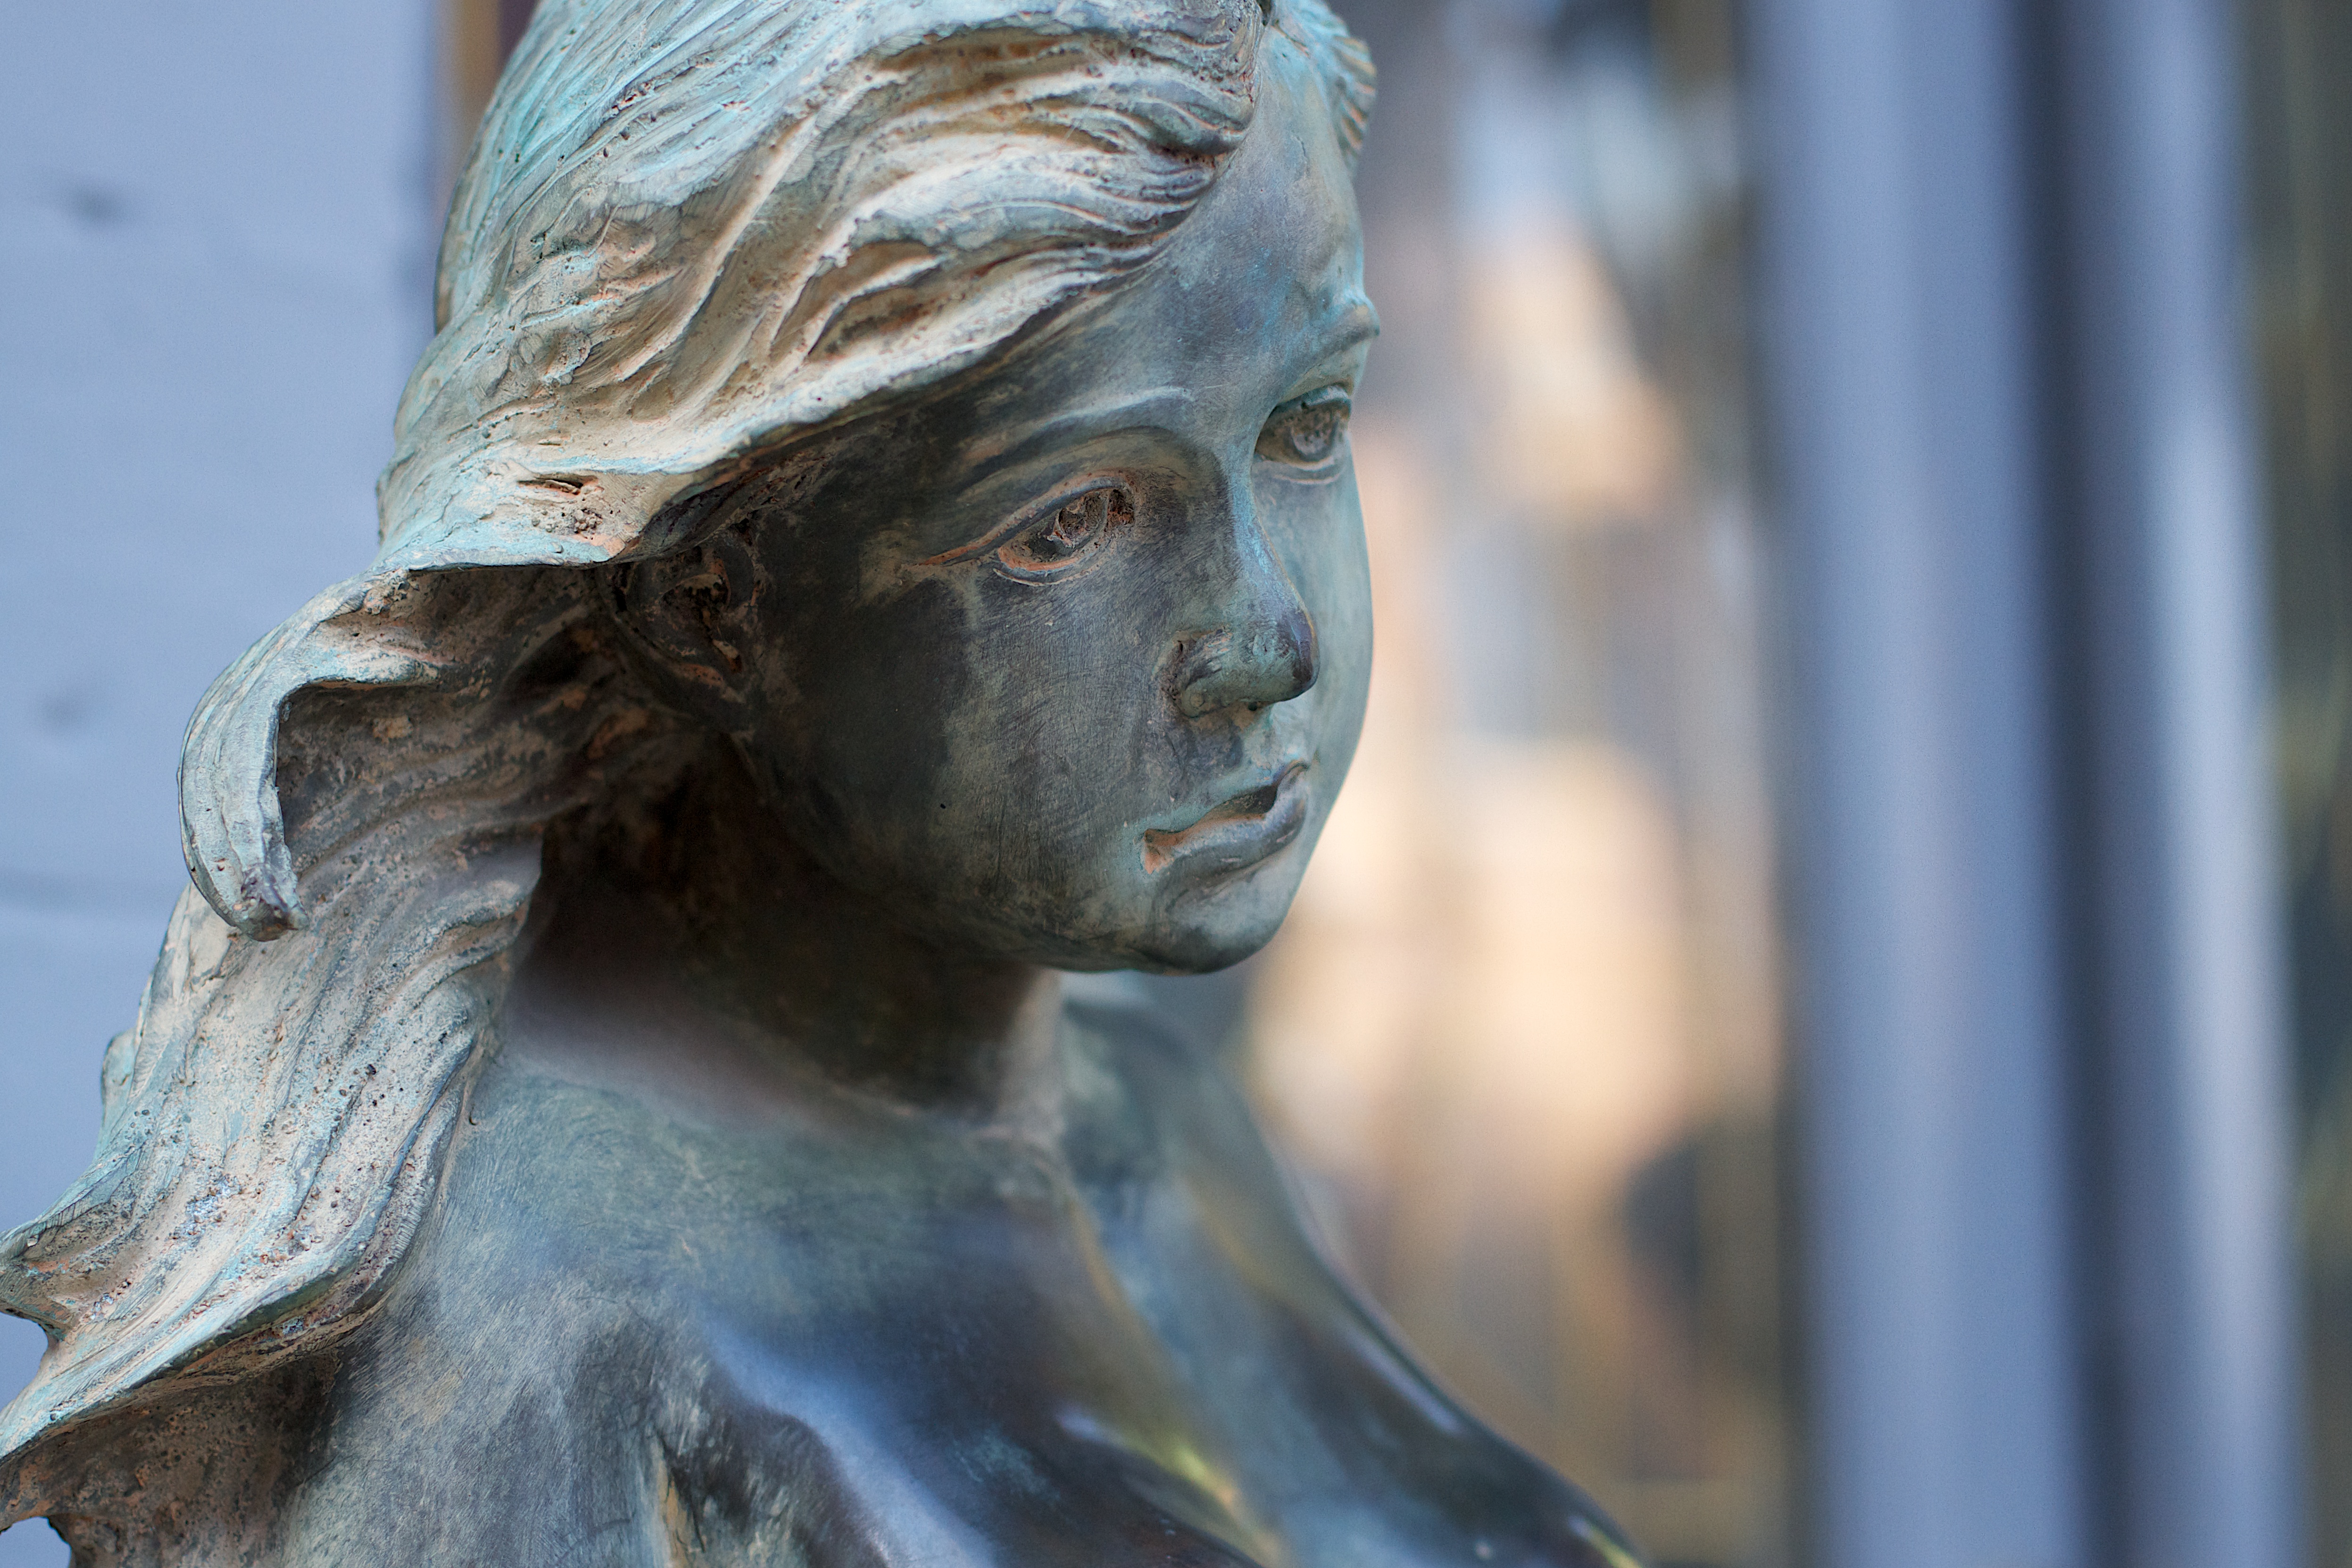
monument, statue, color, blue, close up, sculpture, art, temple, head, mythology